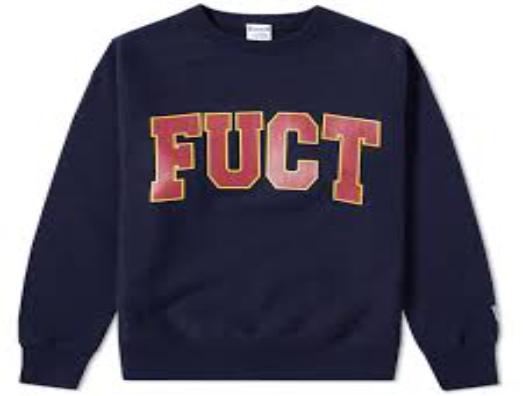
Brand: FUCT
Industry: Clothes